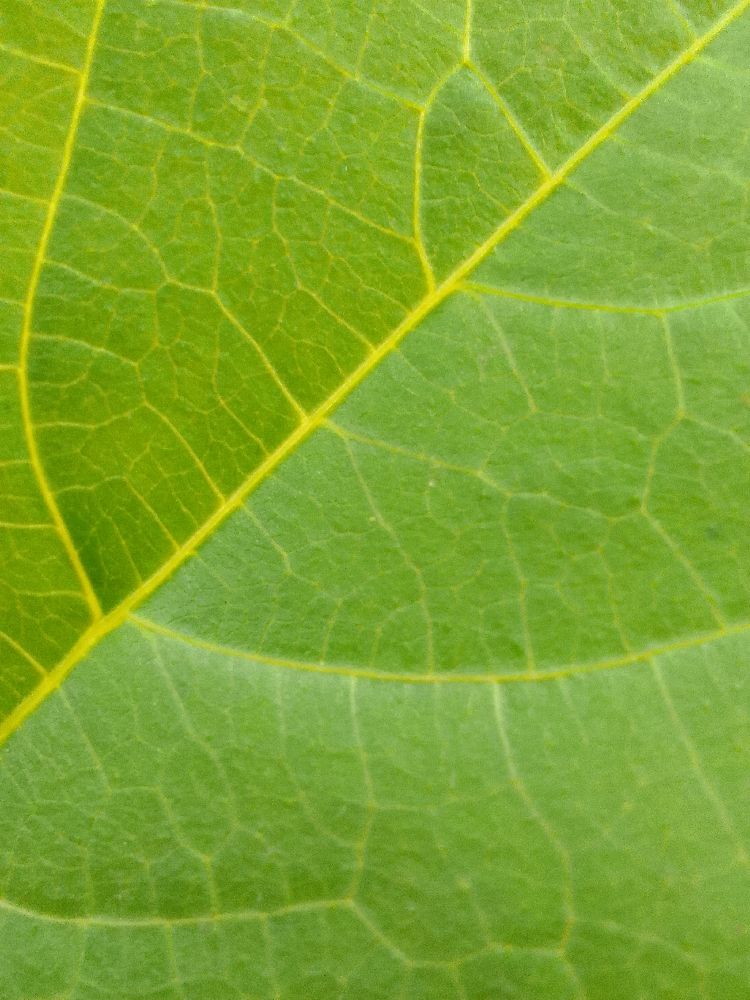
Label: healthy